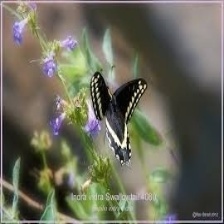
Species: INDRA SWALLOW